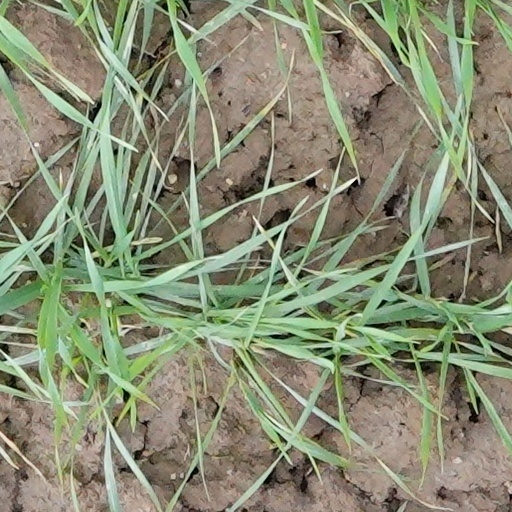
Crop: wheat